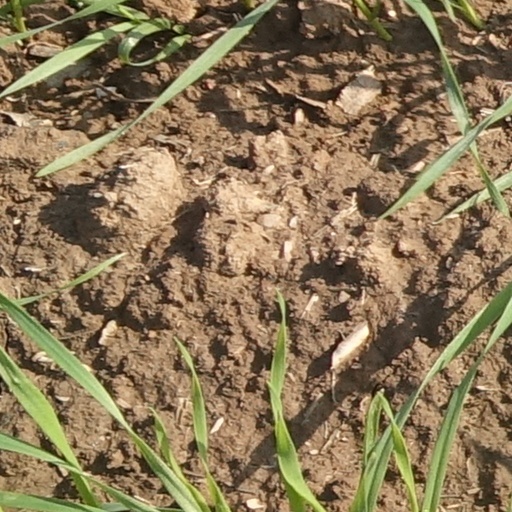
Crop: wheat